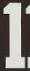
Number: 1